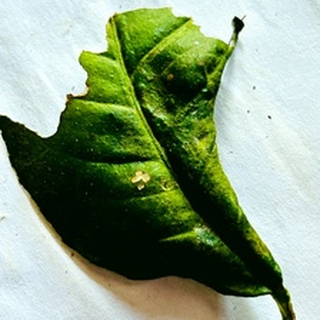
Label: lemon_deficiency